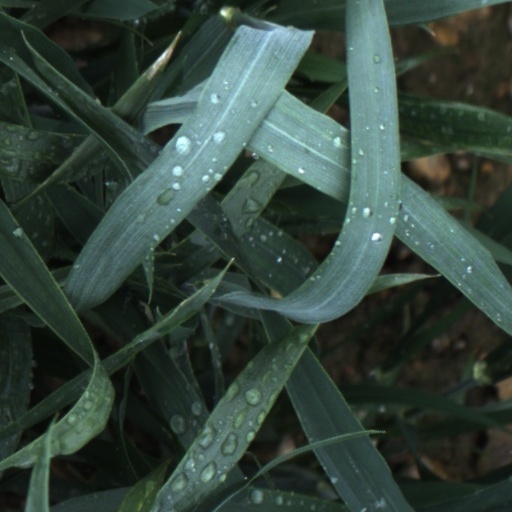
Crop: wheat